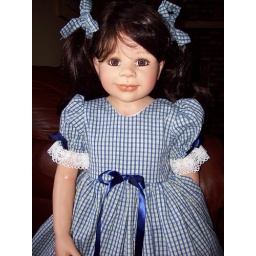
Nicole, Monika Levenig, Masterpiece doll in blue check dress Ooak